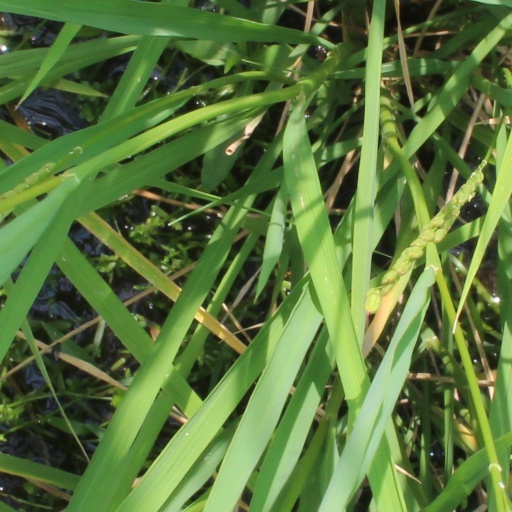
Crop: rice